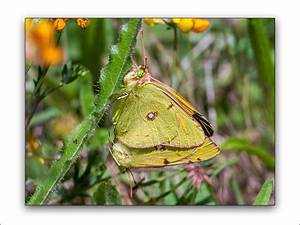
Label: farfalla